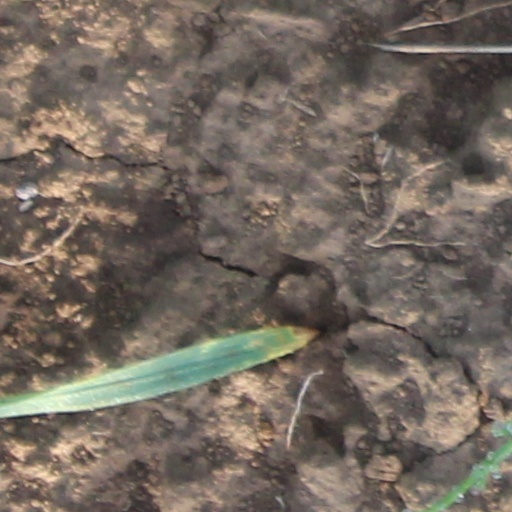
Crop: wheat